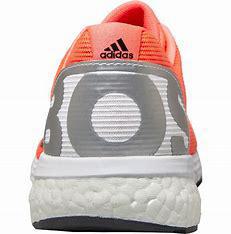
Brand: Adidas
Model: Adizero Boston 8